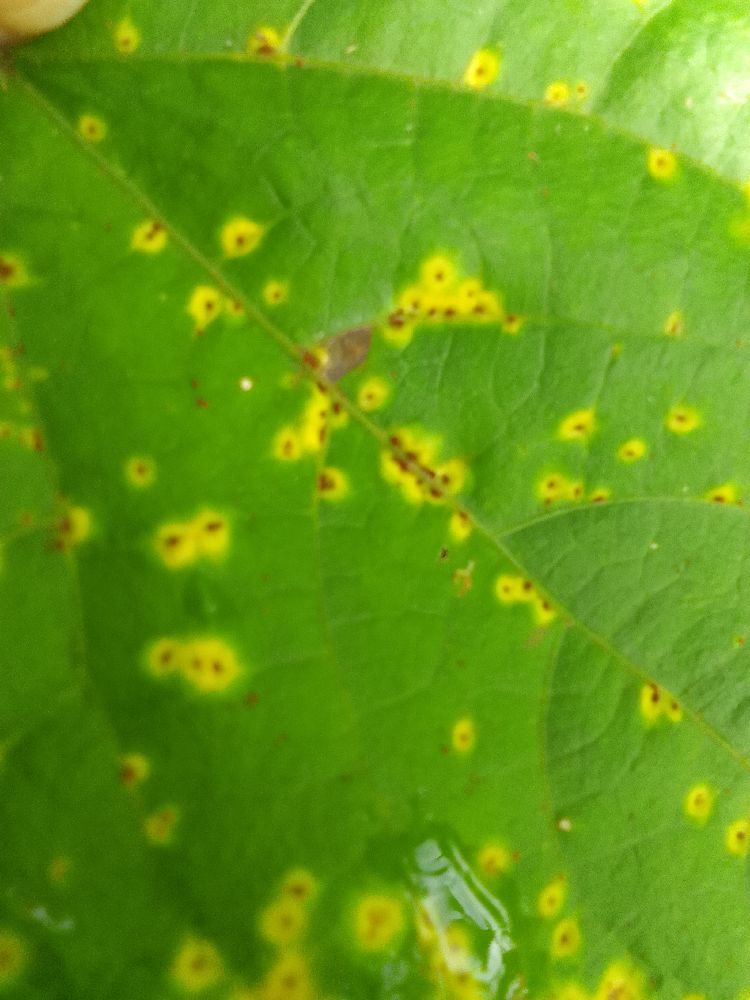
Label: rust